Department of Library and Information Science, University of Delhi

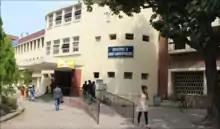
Department of Library and Information Science, University of Delhi, North Campus

The department was established in 1946 with the efforts of Dr. S. R. Ranganathan, Prof. S. Dasgupta and Sir Maurice Bwyer. This was the first full-fledged Library Science Department established in the country. It is recognized as an Associated Project of UNESCO.